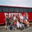
Label: bus